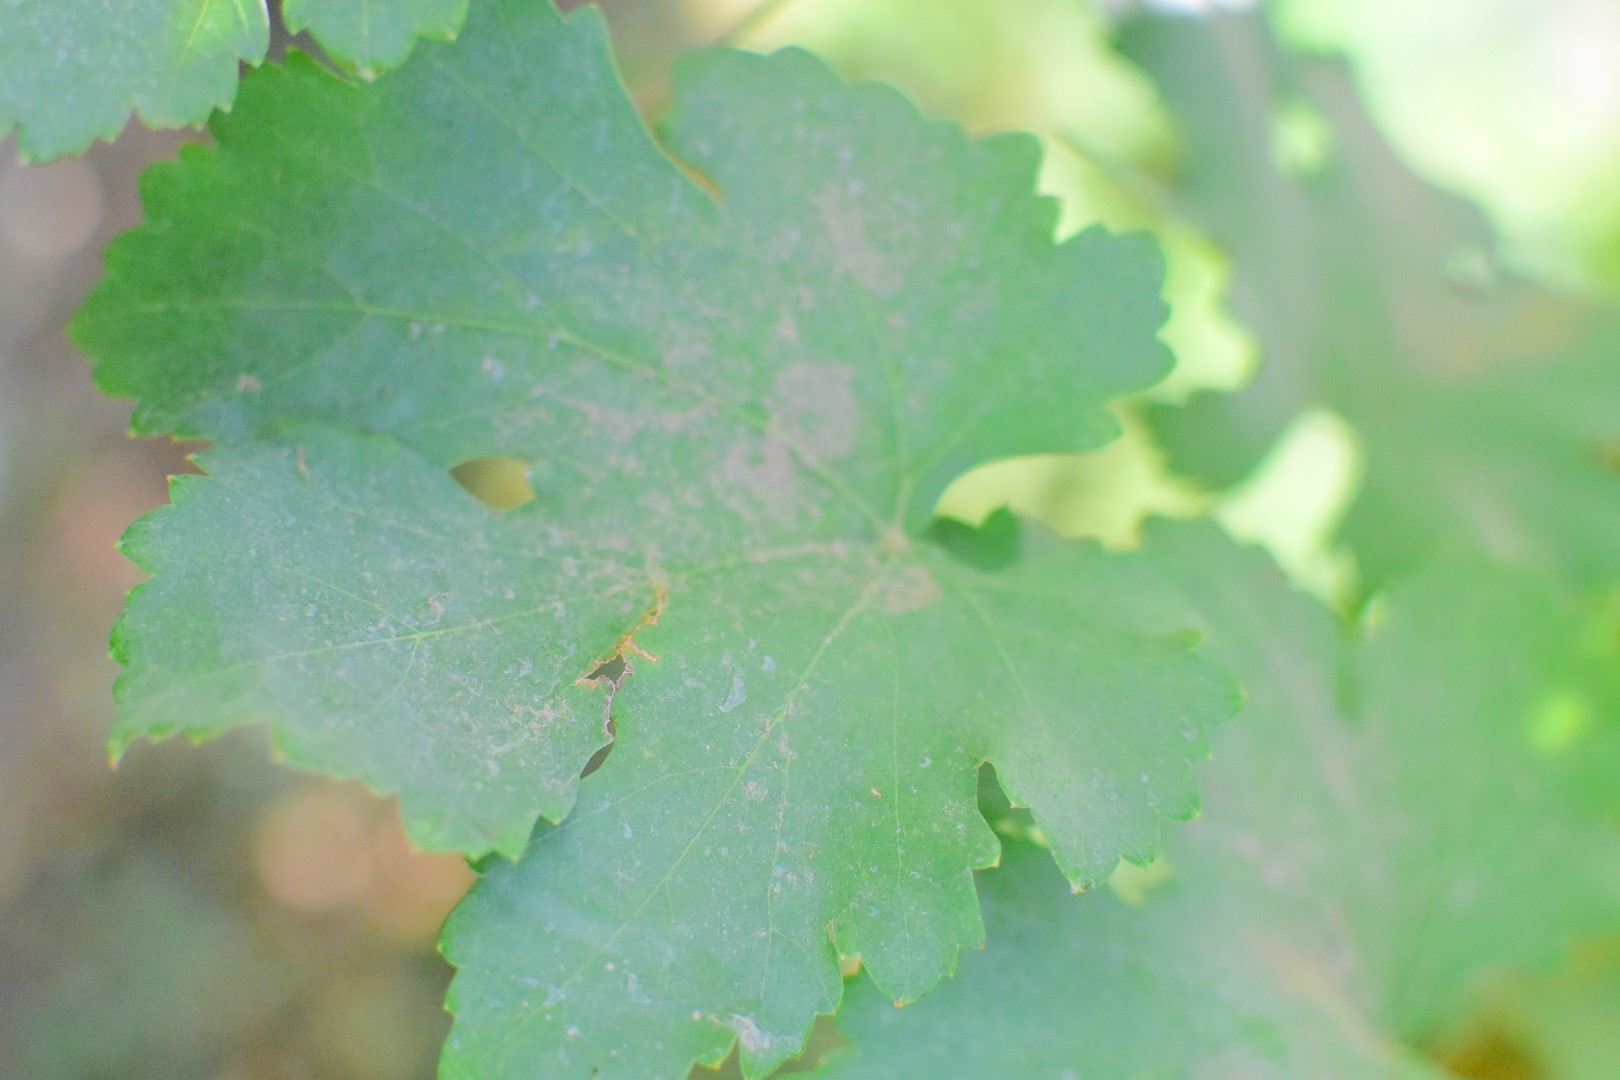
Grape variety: Deas Al-Annz